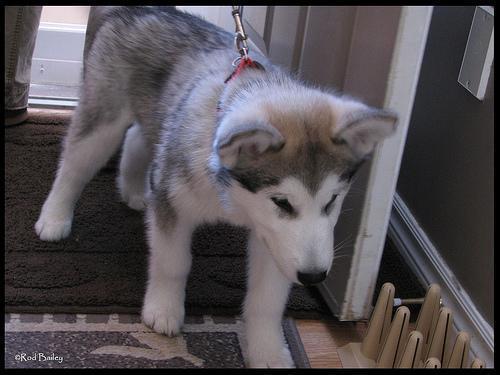
malamute